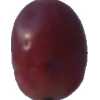
Label: pink_grape